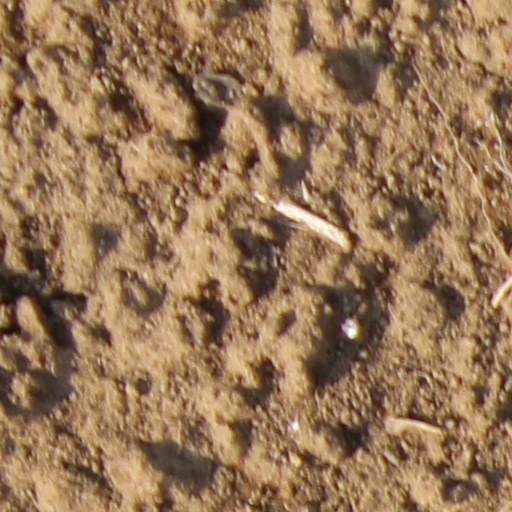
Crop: wheat